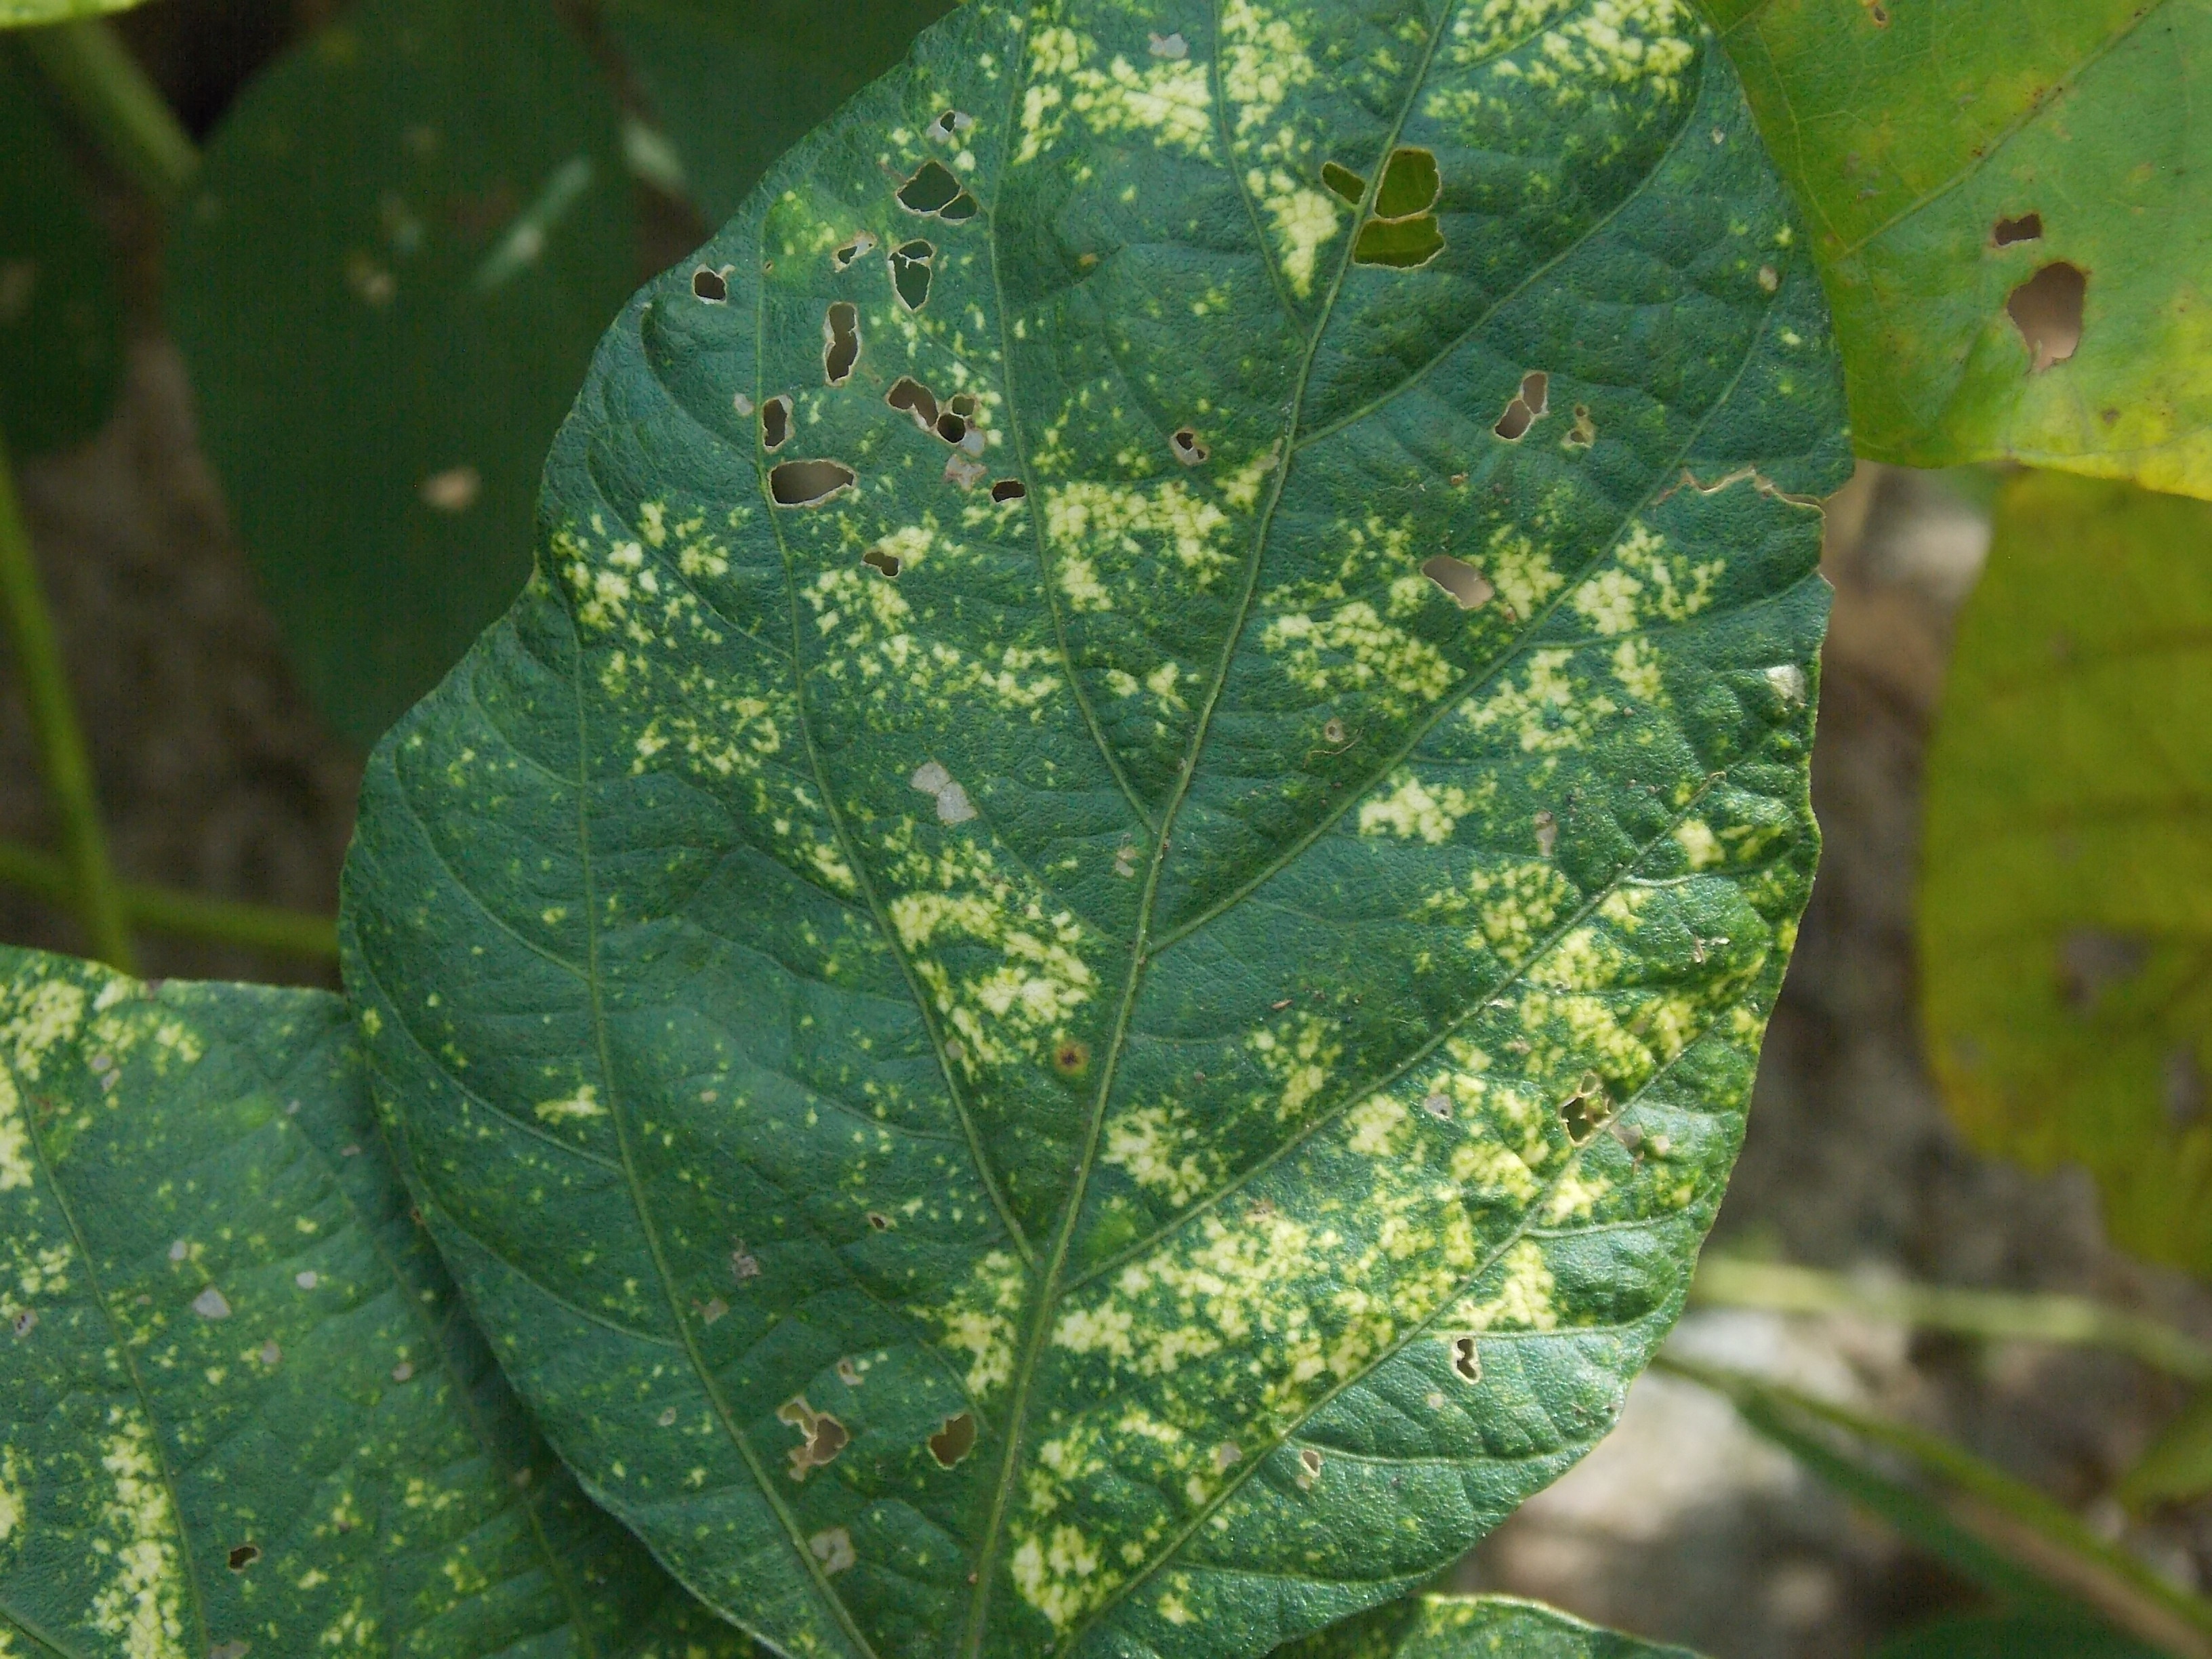
Label: Disease